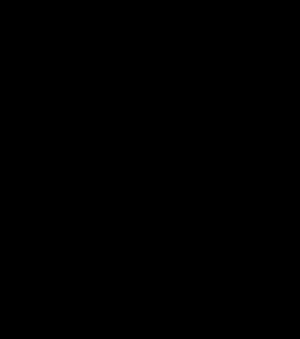
L'immortalité ou la vie prolongée ad libitum implique la notion de forme de vie ou au moins de pensée échappant à la mort, ou de vie après la mort, physique et / ou spirituel des esprits et des âmes, d'ordre naturelle, divine, allégorique, de mémoire, ou autre... Elle est un des thèmes controversés majeurs de toute l'Histoire de l'Humanité, de l'anthropologie, de la médecine, des sciences, de la métaphysique, de la philosophie, de la psychologie, de la mythologie, de la foi religieuse, et des arts, de la littérature, et de la culture...
∞ est le symbole représentant l’infini. Il a été inventé par le mathématicien John Wallis en 1655 dans De sectionibus conicis, donc antérieurement à Jacques Bernoulli.